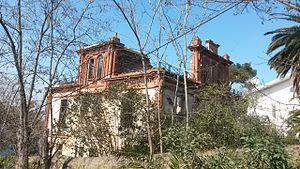
Büyükada est la plus grande des neuf îles des Princes dans la mer de Marmara, à proximité d'Istanbul.